Coalition for Disaster Resilient Infrastructure

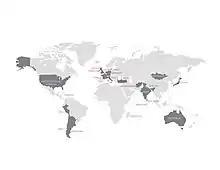
CDRI Member Countries

The Coalition for Disaster Resilient Infrastructure (CDRI) is an international coalition of countries, United Nations (UN) agencies, multilateral development banks, the private sector, and academic institutions, that aims to promote disaster-resilient infrastructure. Its objective is to promote research and knowledge sharing in the fields of infrastructure risk management, standards, financing, and recovery mechanisms. It was launched by the Indian Prime Minister Narendra Modi at the 2019 UN Climate Action Summit in September 2019.